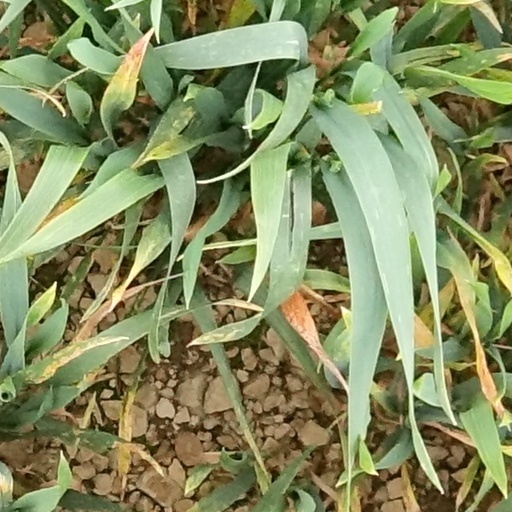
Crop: wheat